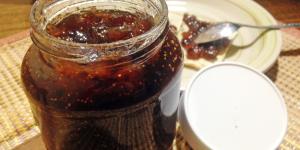
dulce de higo